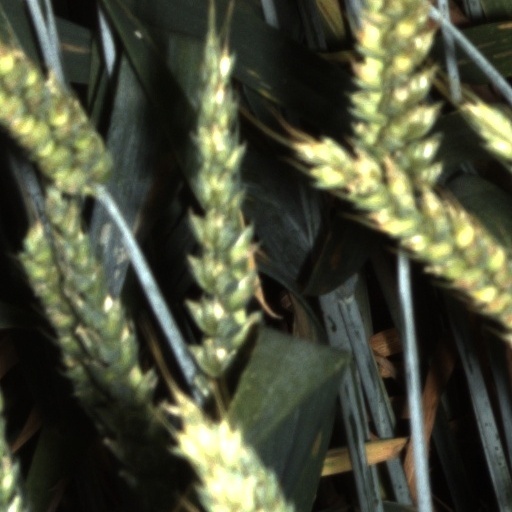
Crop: wheat